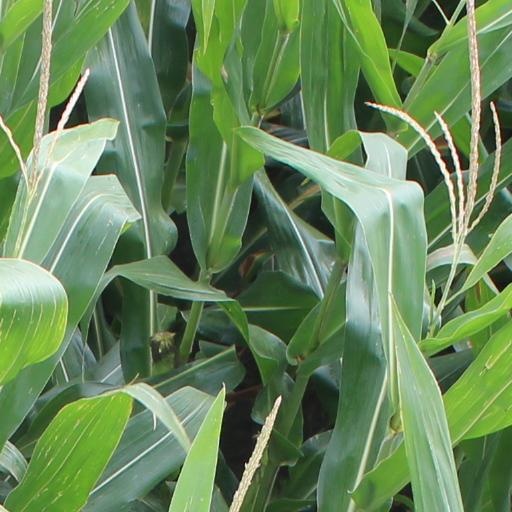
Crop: maize; corn